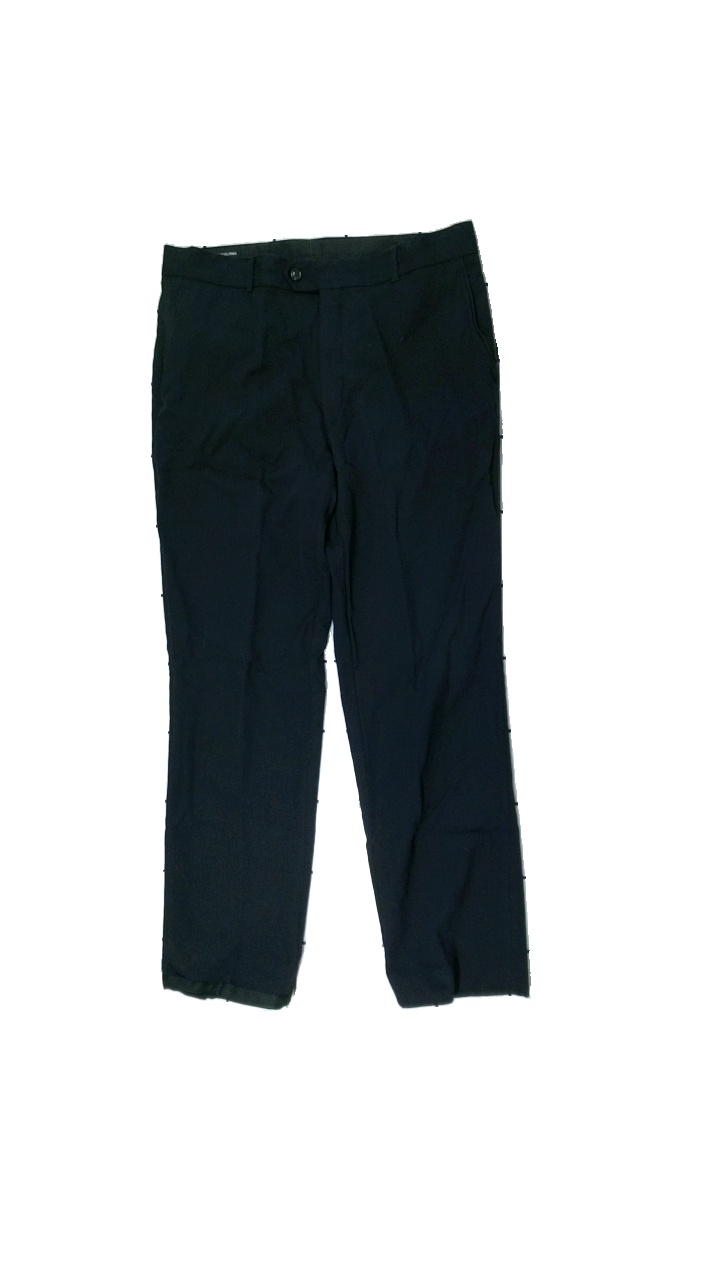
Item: Trousers (Ladies)
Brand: Cavaliere
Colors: Black
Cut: Regular
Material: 80% wool, 20% acrylic
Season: All
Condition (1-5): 2
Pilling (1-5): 3
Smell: Minor
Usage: Export
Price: <50